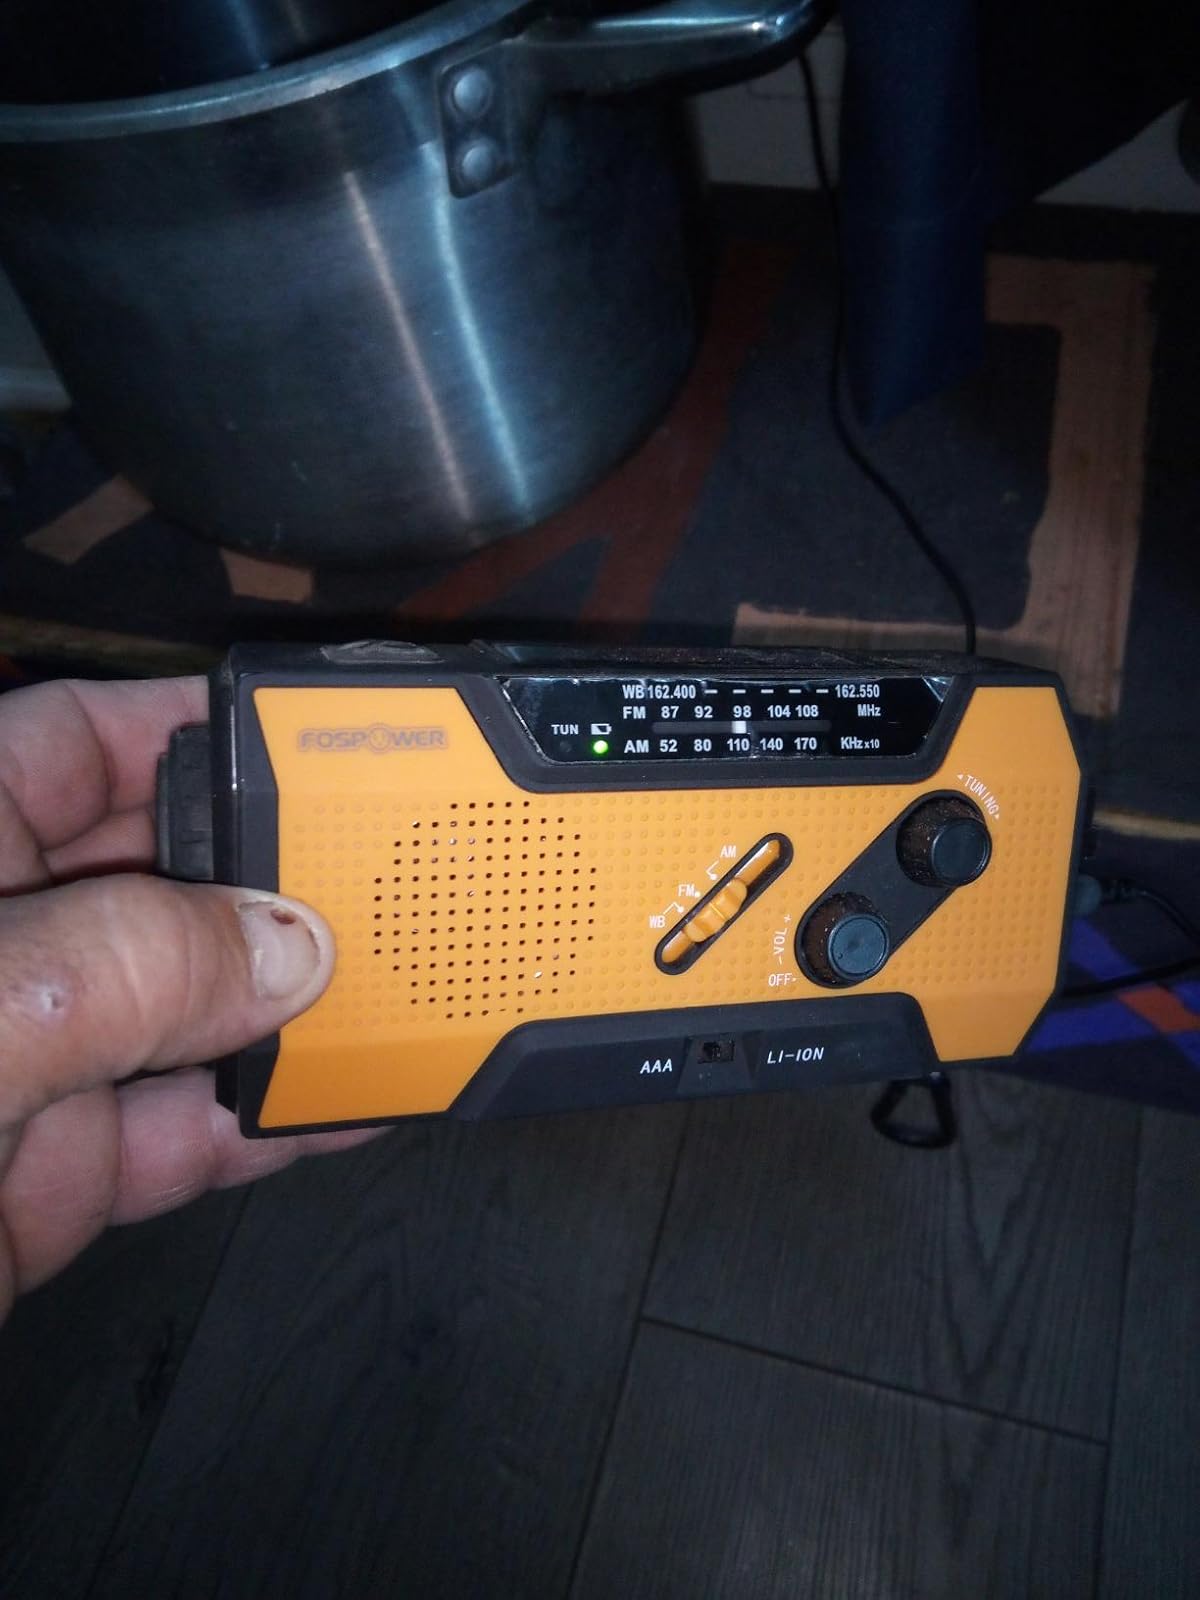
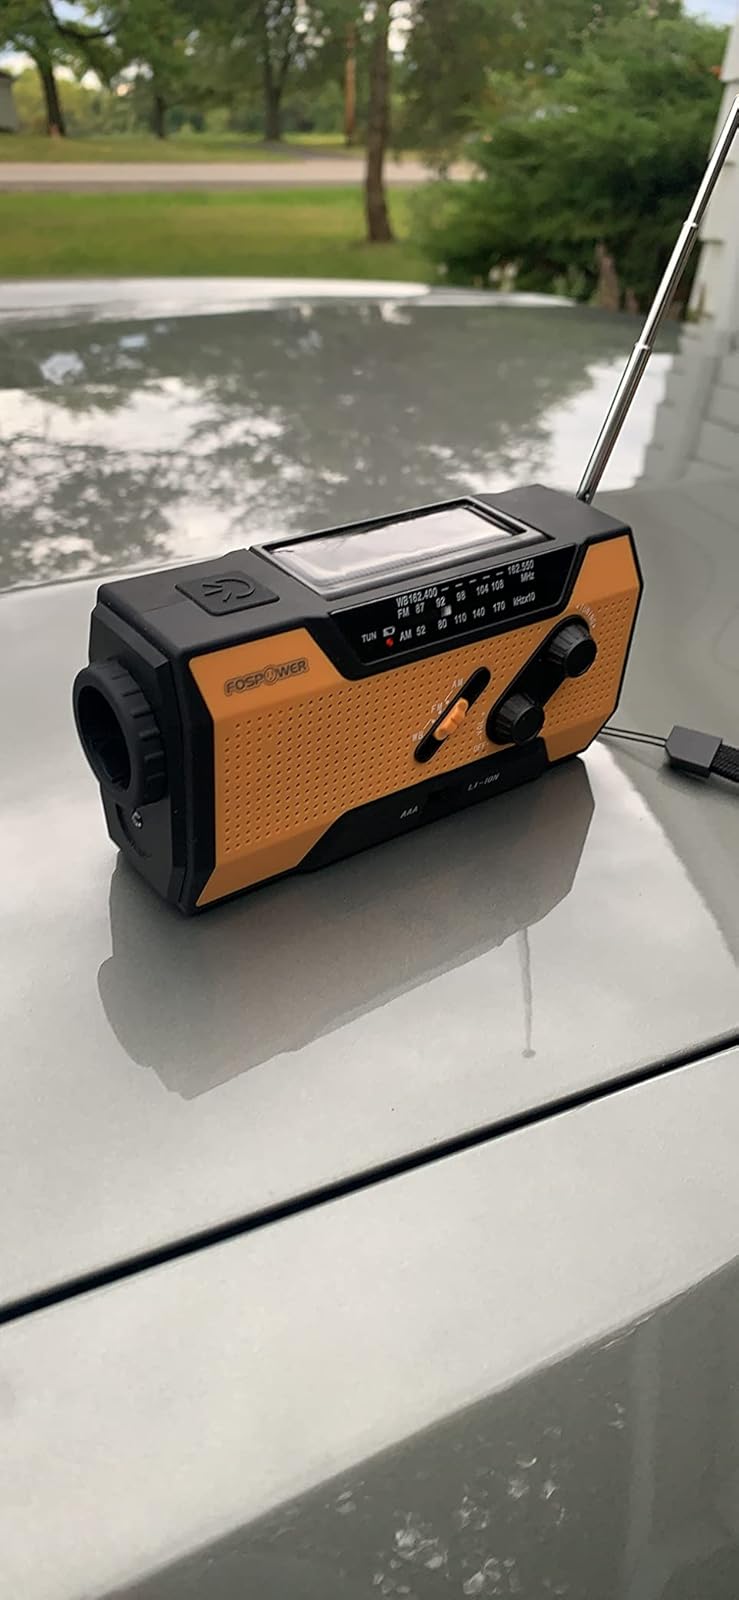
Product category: radio
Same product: yes